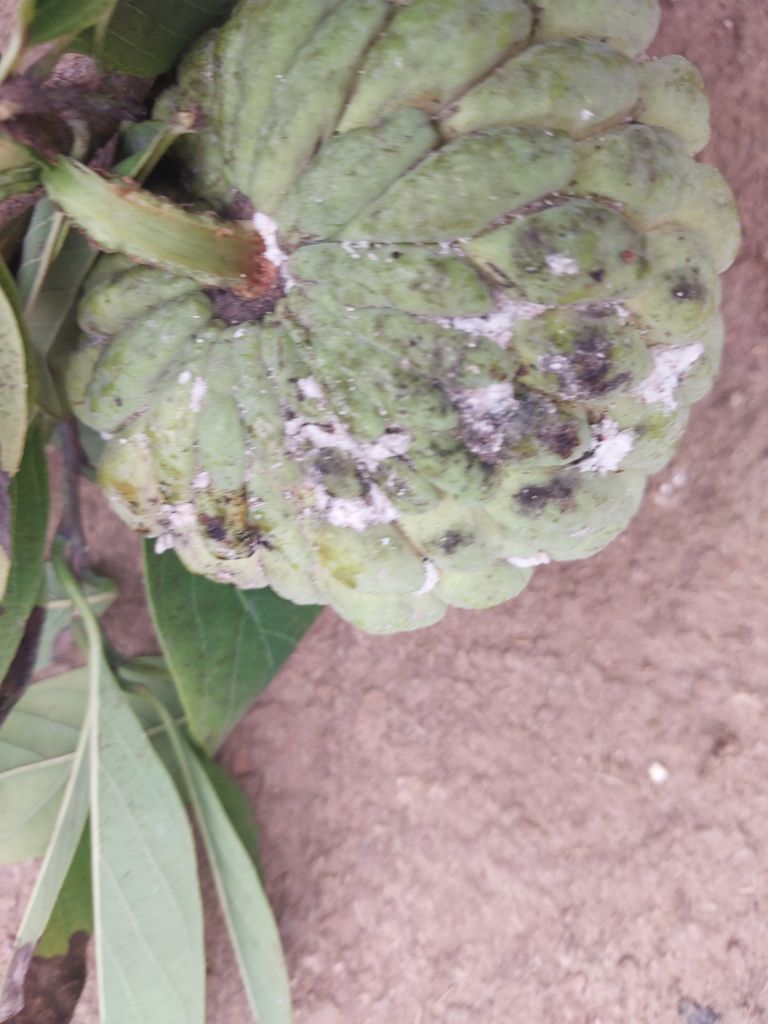
Disease label: Leaf spot on fruit